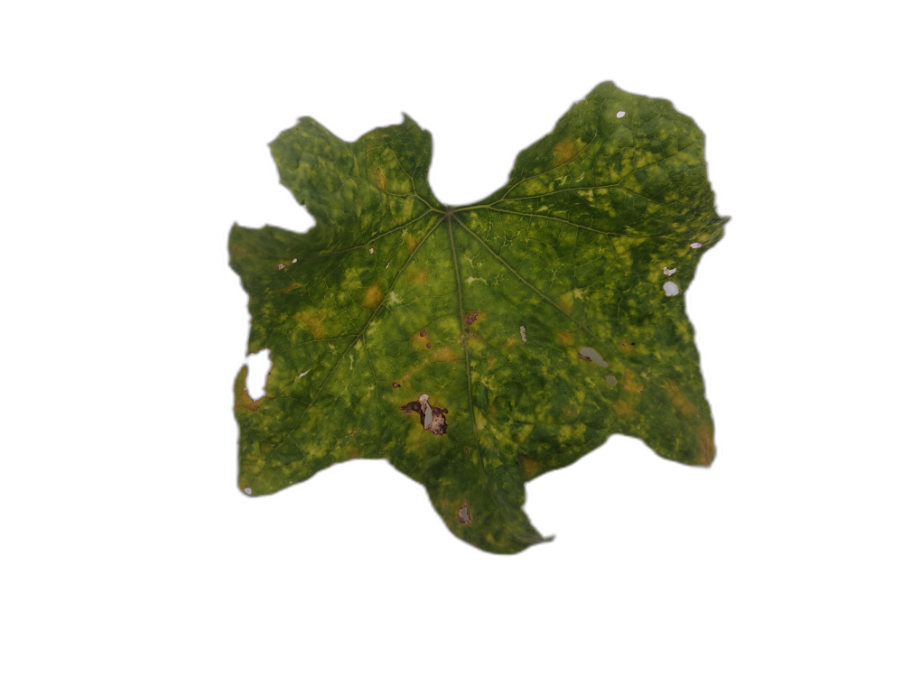
Crop: Zucchini
Label: Yellow_Mosaic_Virus